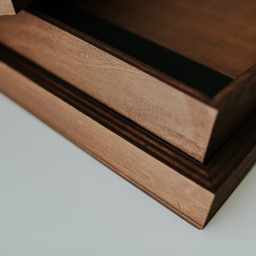
box was designed to compliment this book and will be made with the same color selected for website category .